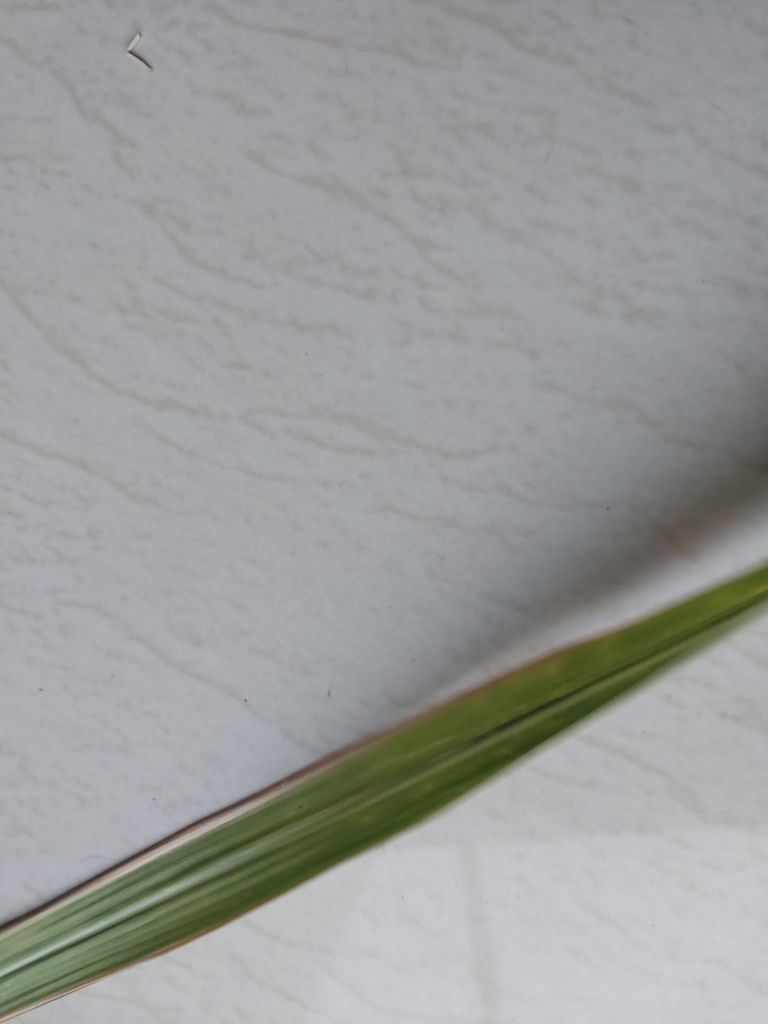
Label: BrownRust